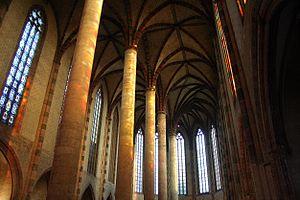
Nef de l'église des Jacobins, Toulouse